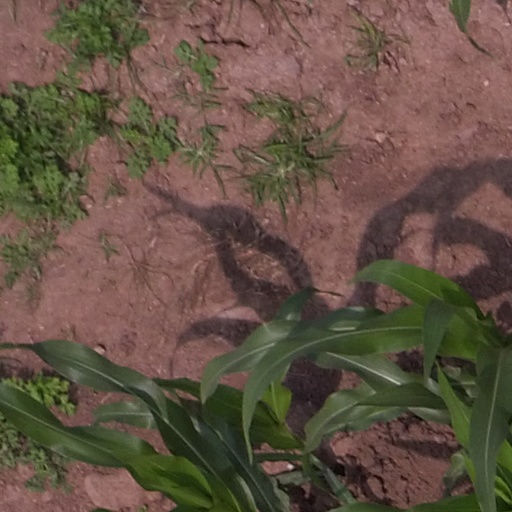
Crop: maize; corn